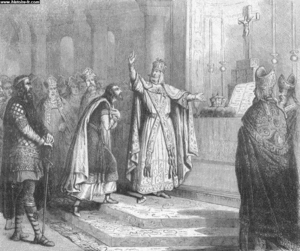
25 septembre : Al-Amin, le sixième calife abbasside et fils d'Harun al-Rachid est tué par les hommes de Tahîr durant sa tentative de fuite de Bagdad assiégée par son frère Al-Ma’mūn, qui monte sur le trône. Au cours du siège, la périphérie de Bagdad est gravement endommagée, ses palais pillées et ses archives brûlées. Les troupes venues du Khorasan remplacent les troupes syriennes pour la défense du califat.